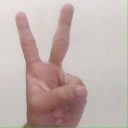
अक्षर: क